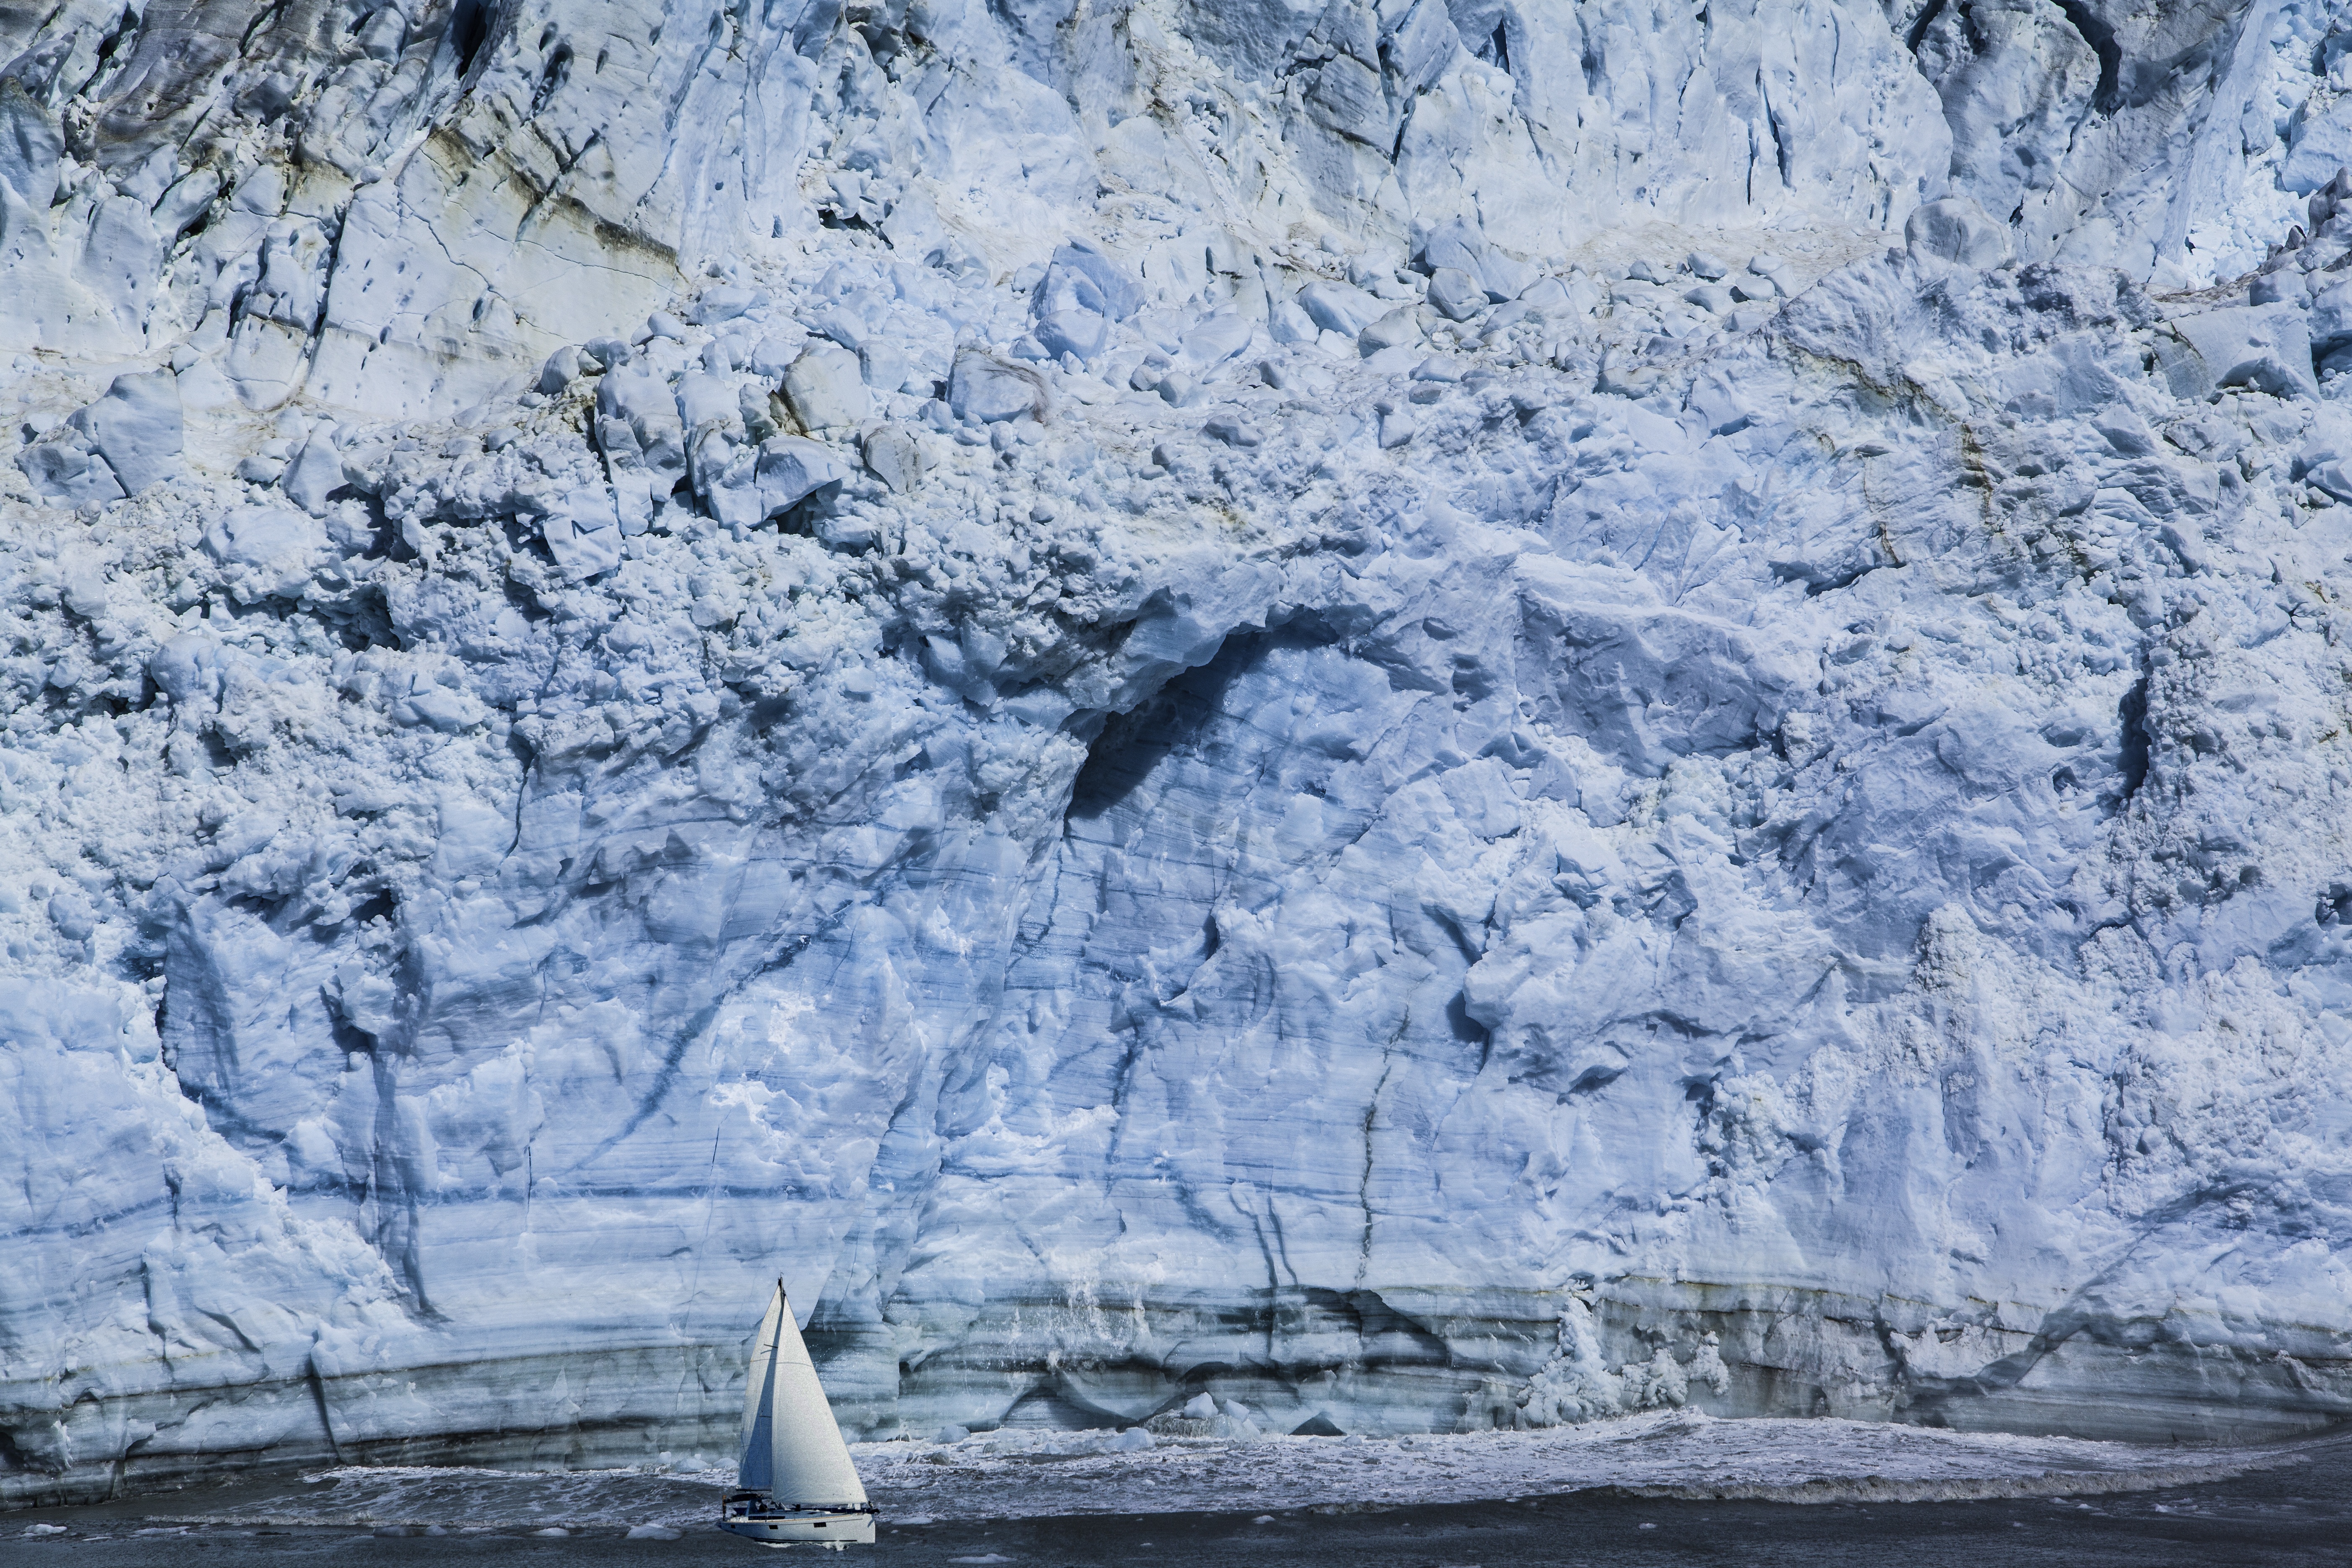
adventure, glacier, ice, iceberg, mountain, ocean, sailboats, sea, snow, travel, water, winter